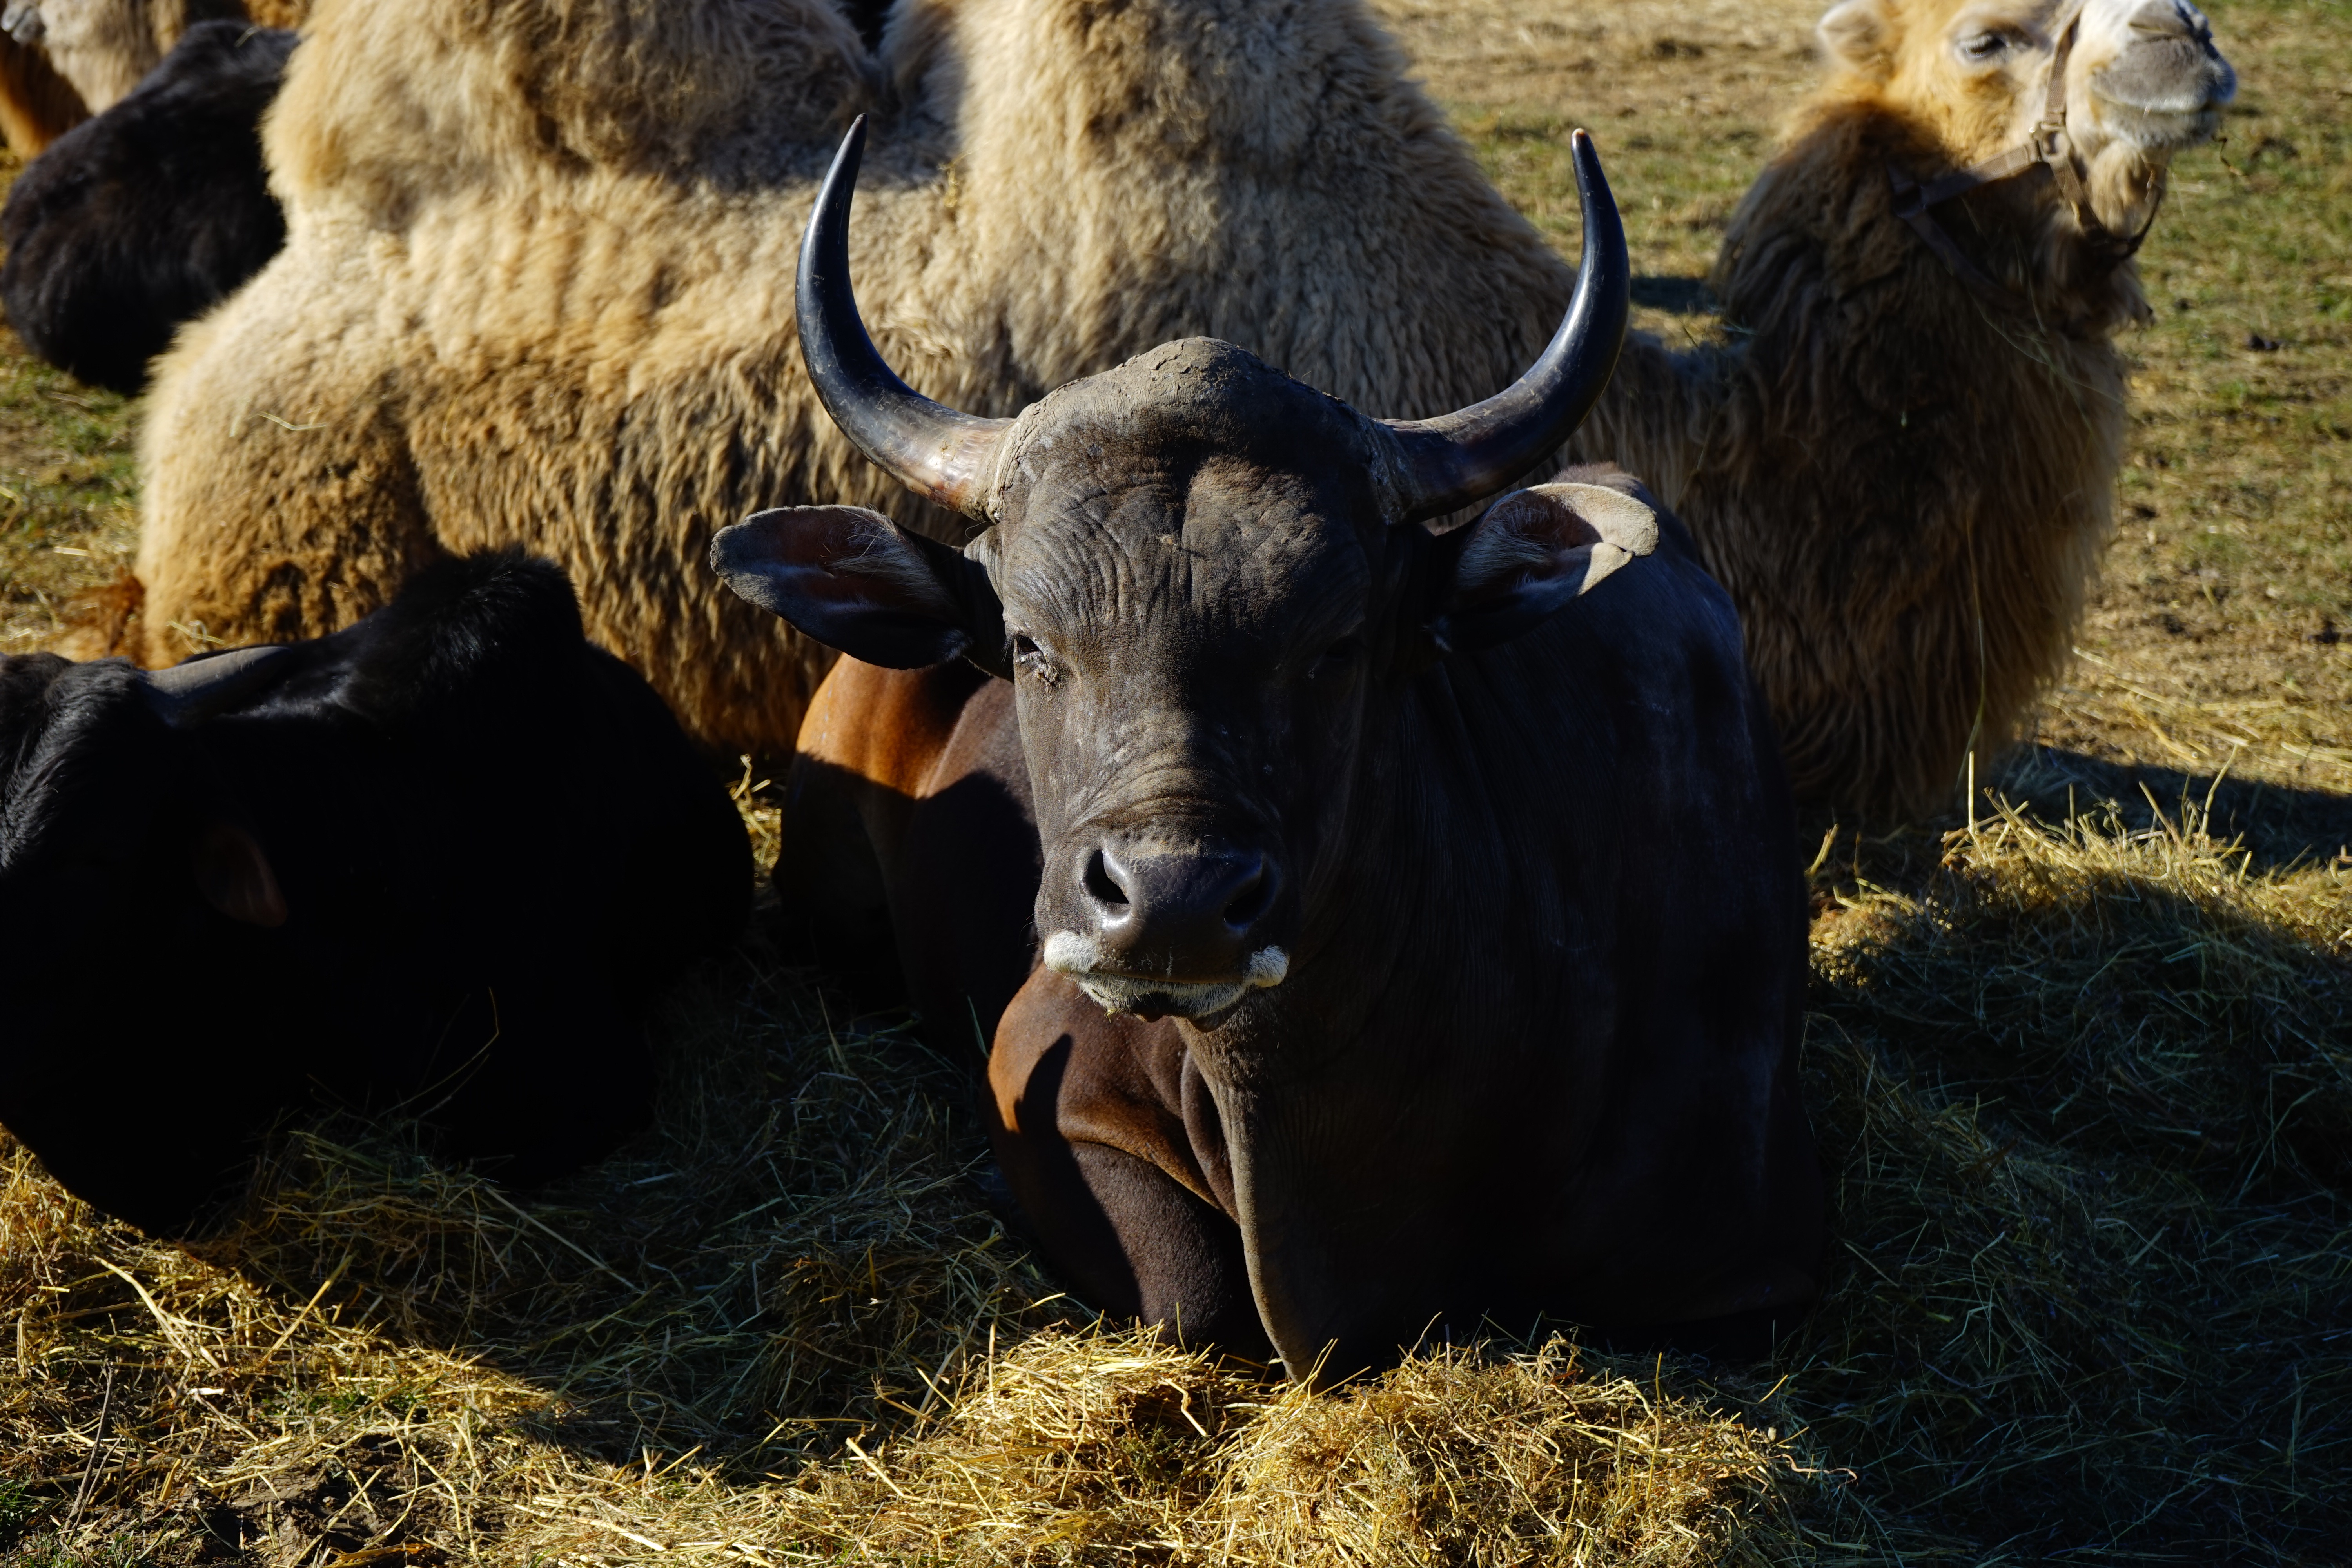
wildlife, livestock, mammal, rest, beef, fauna, vertebrate, yak, horns, concerns, cattle like mammal